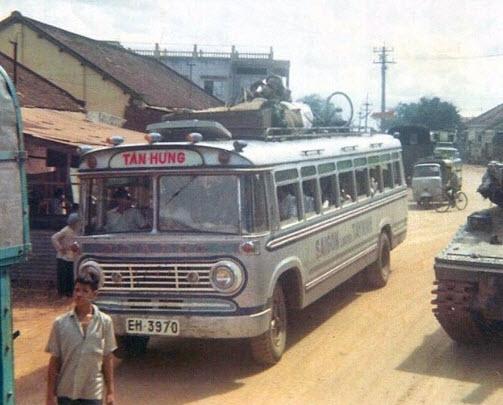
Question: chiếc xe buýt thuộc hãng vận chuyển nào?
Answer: chiếc xe buýt thuộc hãng tân hưng